El Rahman Mosque

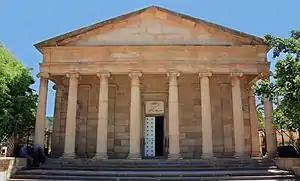

The Er-Rahman Mosque (in Arabic: مسجد الرحمن), is located in Cherchell, in the Tipaza province of Algeria. It was formerly the Saint-Paul Church, built at the end of the 19th century during the French colonial period, in a neoclassical style. In 1964, after the country's independence, it was converted into a mosque.